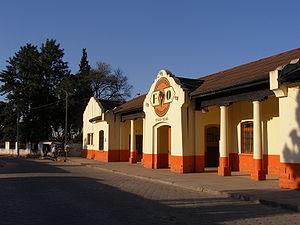
Yacuiba est une ville du département de Tarija, en Bolivie, et le chef-lieu de la province de Gran Chaco. Elle est située à quelque trois kilomètres de la frontière avec l'Argentine et à 122 km au sud-est de Tarija. Sa population s'élevait à 83 000 habitants en 2005.